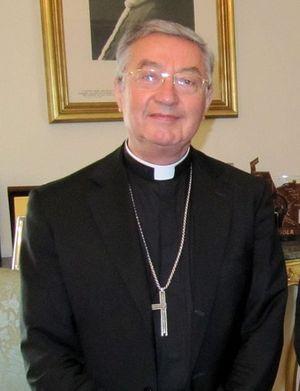
Mgr Jean-Louis Bruguès lors de la première rencontre officielle du recteur espagnole Ignacio Sanchez avec le Pape Benoit XVI.
Defensor : Mentionné en 372.
Jean-Louis Bruguès, né le 22 novembre 1943 à Bagnères-de-Bigorre, est un religieux dominicain français, archevêque-évêque émérite d'Angers et ancien archiviste et bibliothécaire du Vatican.